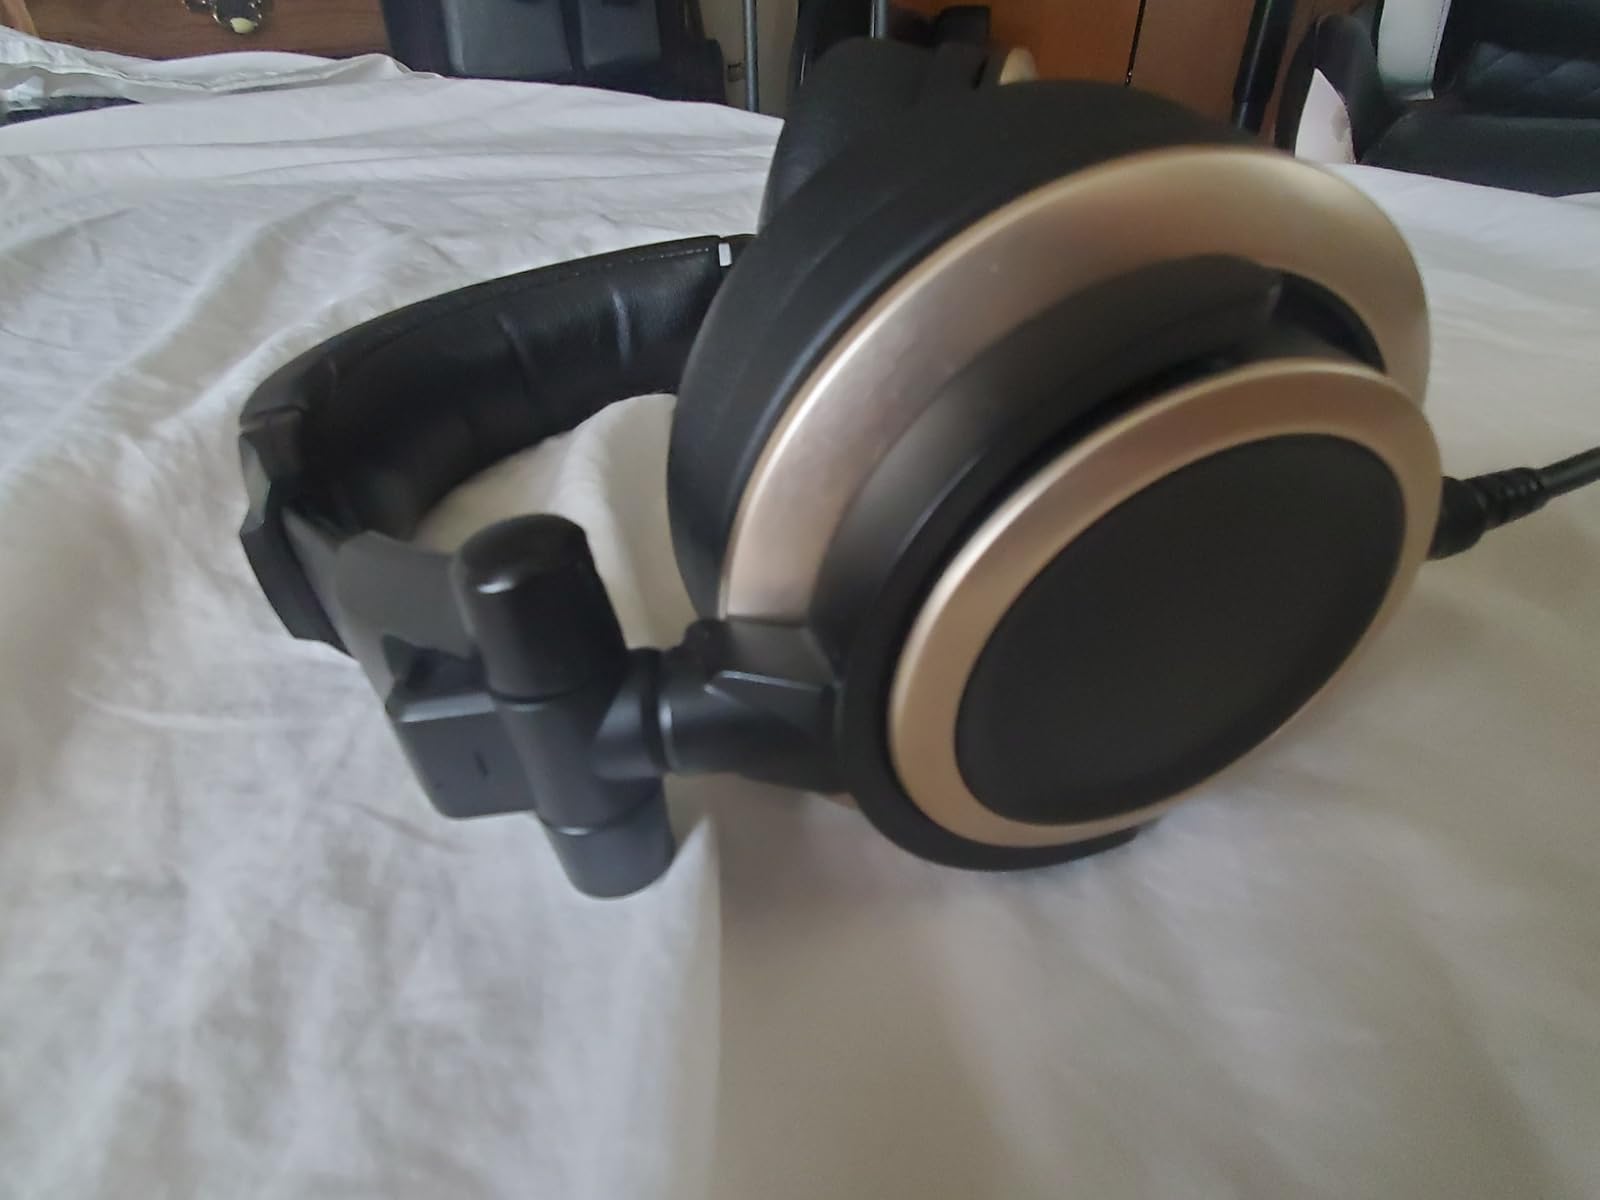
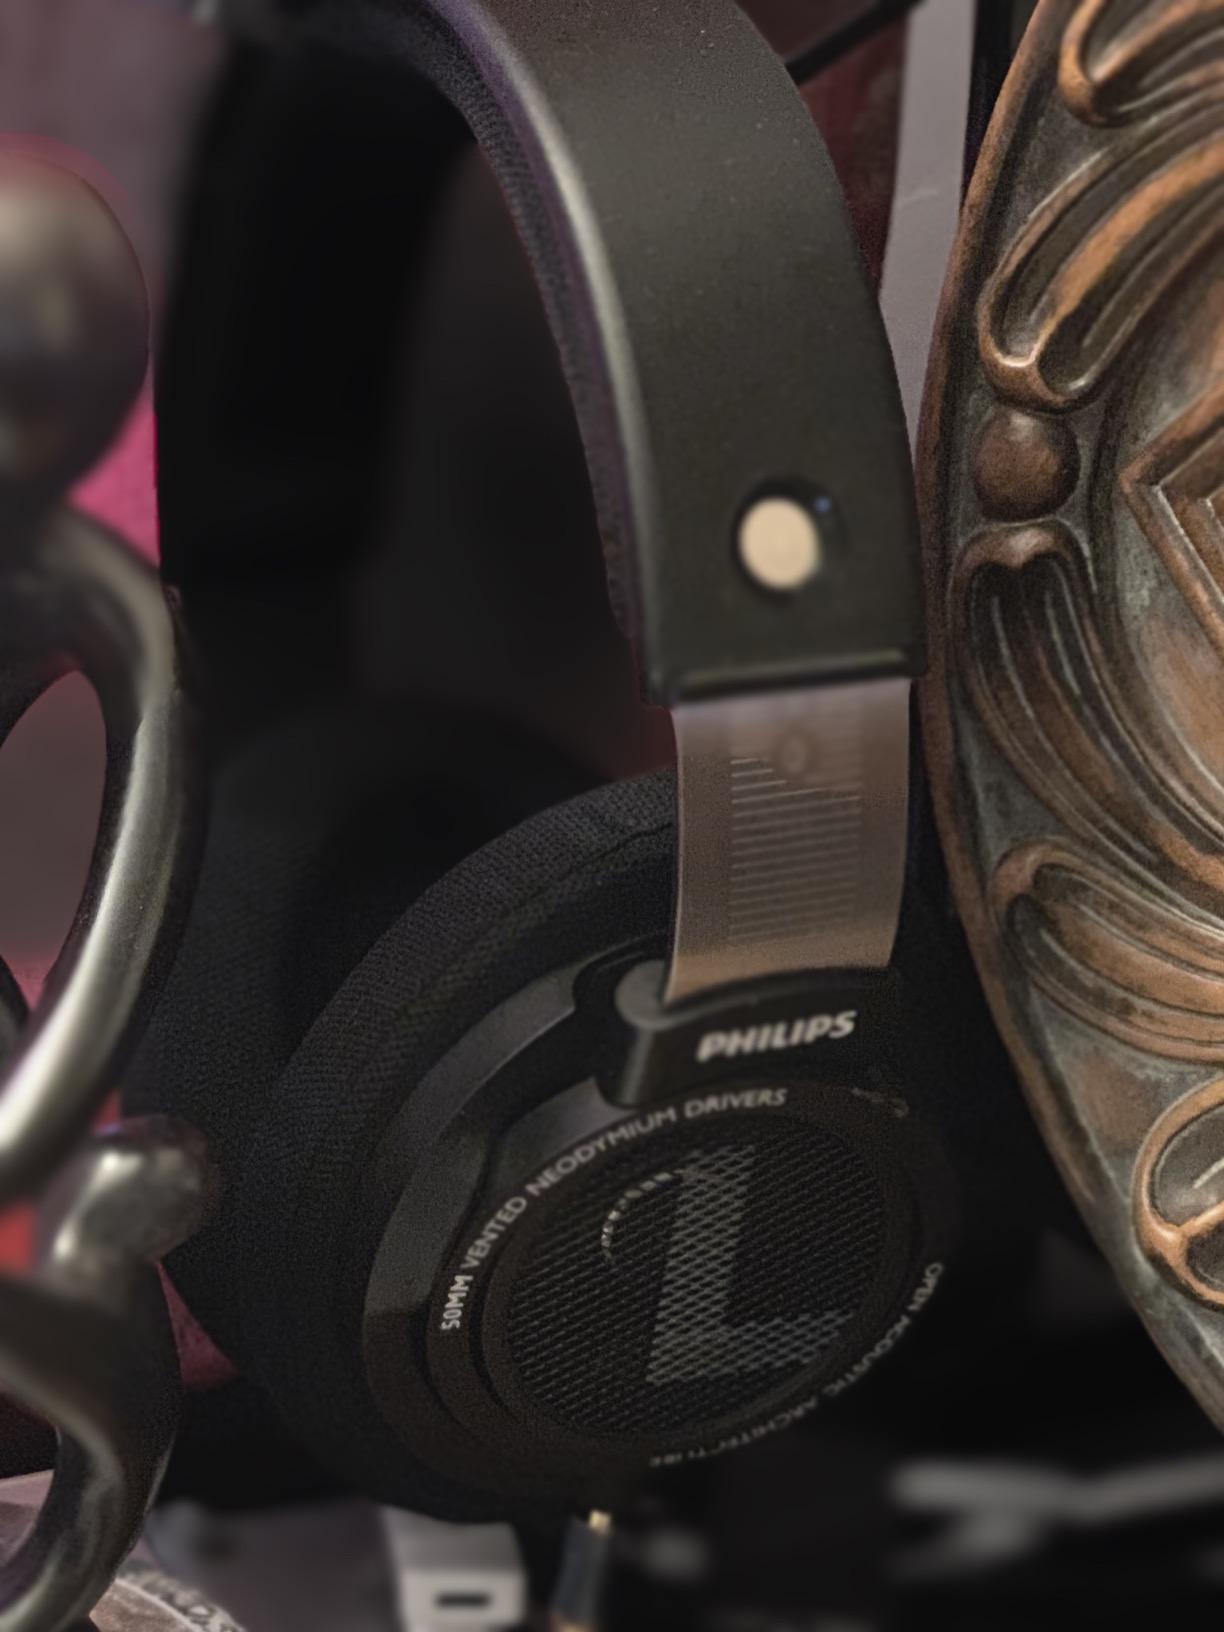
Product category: headphones
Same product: no